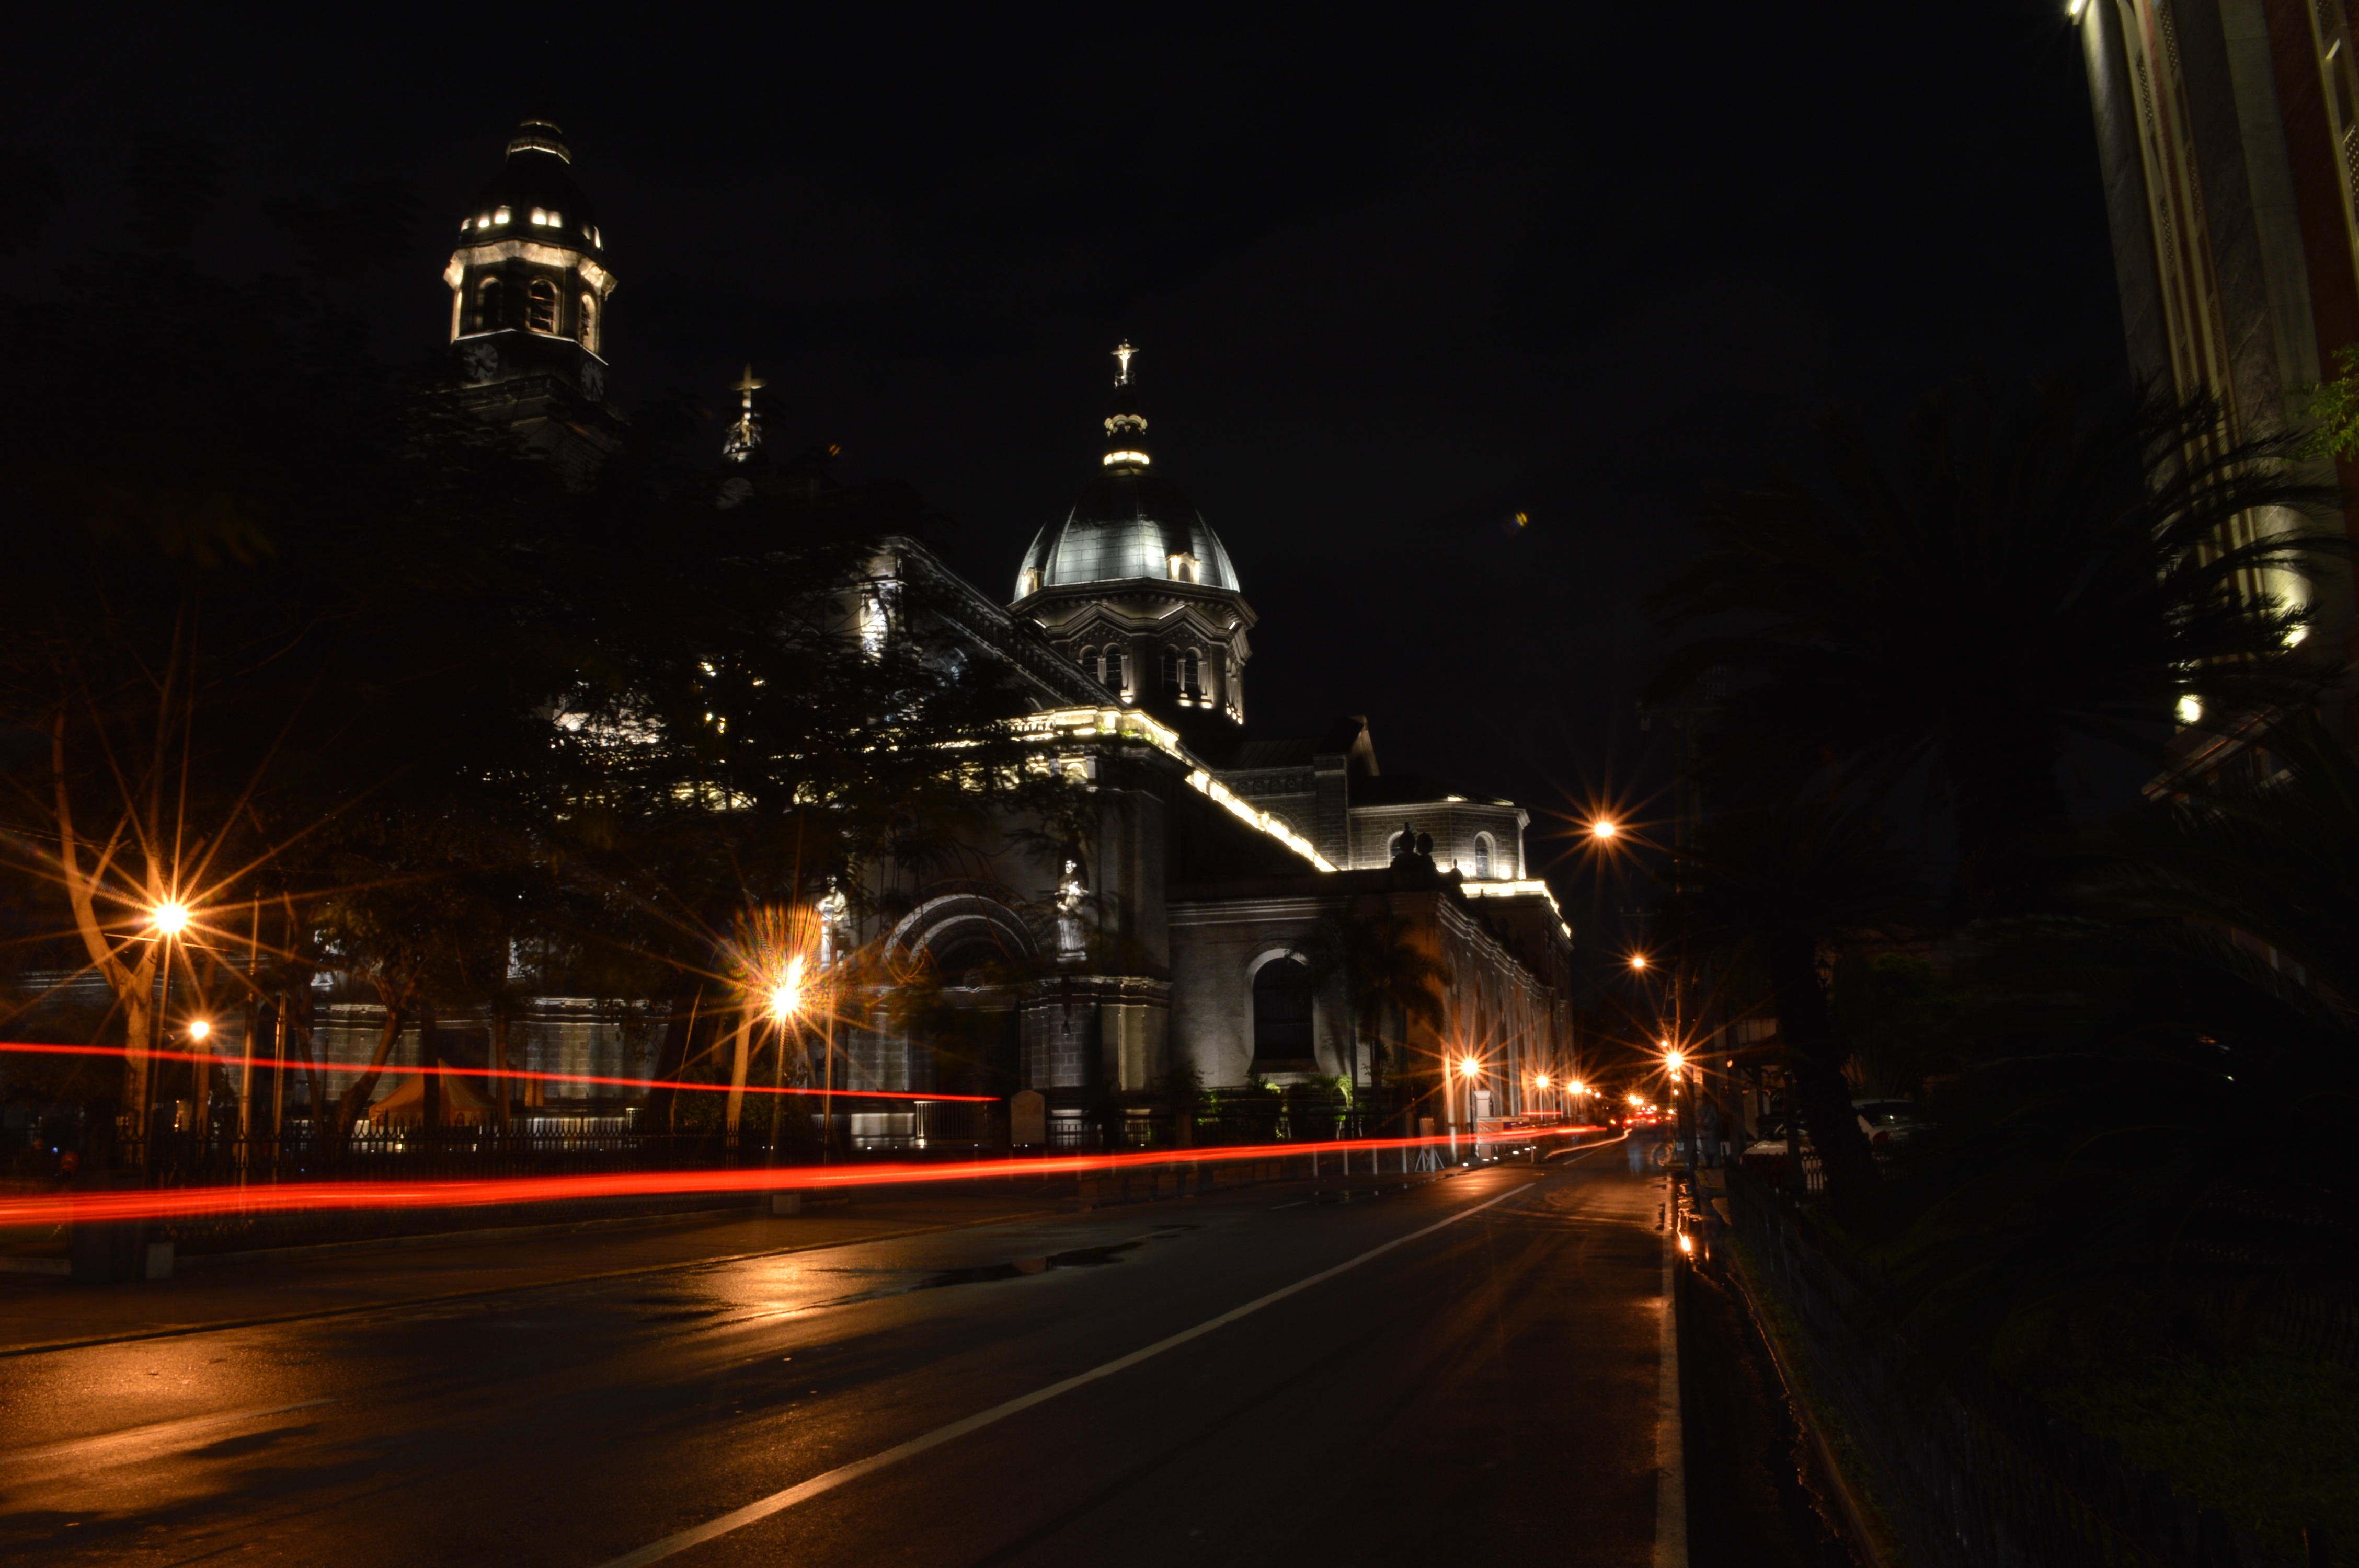
water, light, architecture, night, building, palace, old, city, cityscape, travel, dusk, europe, evening, reflection, tower, museum, religion, island, landmark, facade, darkness, church, cathedral, street light, historic, tourism, lighting, illuminated, lights, place, spain, de, mirror, saint, mallorca, center, famous, dome, russia, petersburg, lakes, midnight, palma, belfry, night photography, saint petersburg